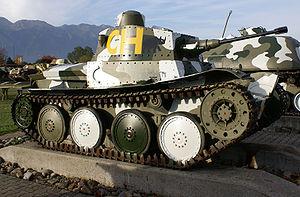
Les équipements de l'Armée suisse, rassemblent différentes sortes de véhicules, des chars de combat, des véhicules de transport de troupe ainsi que des hélicoptères de transport et des avions de combat en service dans les Forces terrestres ou les Forces aériennes.
Praga était une entreprise industrielle du secteur automobile implantée à Prague, en Tchécoslovaquie. L'entreprise produisait des automobiles, des karts, des voitures de sport, des camions et des avions. le modèle Praga V3S a été un des meilleurs camions tout terrain de son époque qui a été utilisé par l'armée tchécoslovaque pendant plus d'un demi-siècle.